Benjamin Bronfman

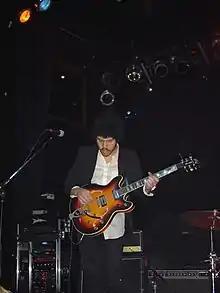
Bronfman performing with The Exit in 2004

A music enthusiast since his childhood, Bronfman met Gunnar Olsen in high school and both performed in various bands. One of those bands became an early incarnation of The Exit in 2000, when Bronfman met Jeff DaRosa, while attending Emerson College in Boston.